Ferdinand de Lesseps

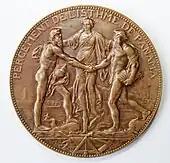
Piercing of the Isthmus of Panama, medal by Louis-Oscar Roty

In May 1879, a congress of 136 delegates (including Lesseps) assembled in the rooms of the Société de géographie in Paris, under the presidency of Admiral de la Roncire le Noury, and voted in favor of the creation of a Panama Canal, which was to be without locks, like the Suez Canal. Lesseps was appointed President of the Panama Canal Company, despite the fact that he had reached the age of 74. It was on this occasion that Gambetta bestowed upon him the title of "Le Grand Français". However, the decision to dig a Panama Canal at sea level to avoid the use of locks, and the inability of contemporaneous medical science to deal with epidemics of malaria and yellow fever, doomed the project.